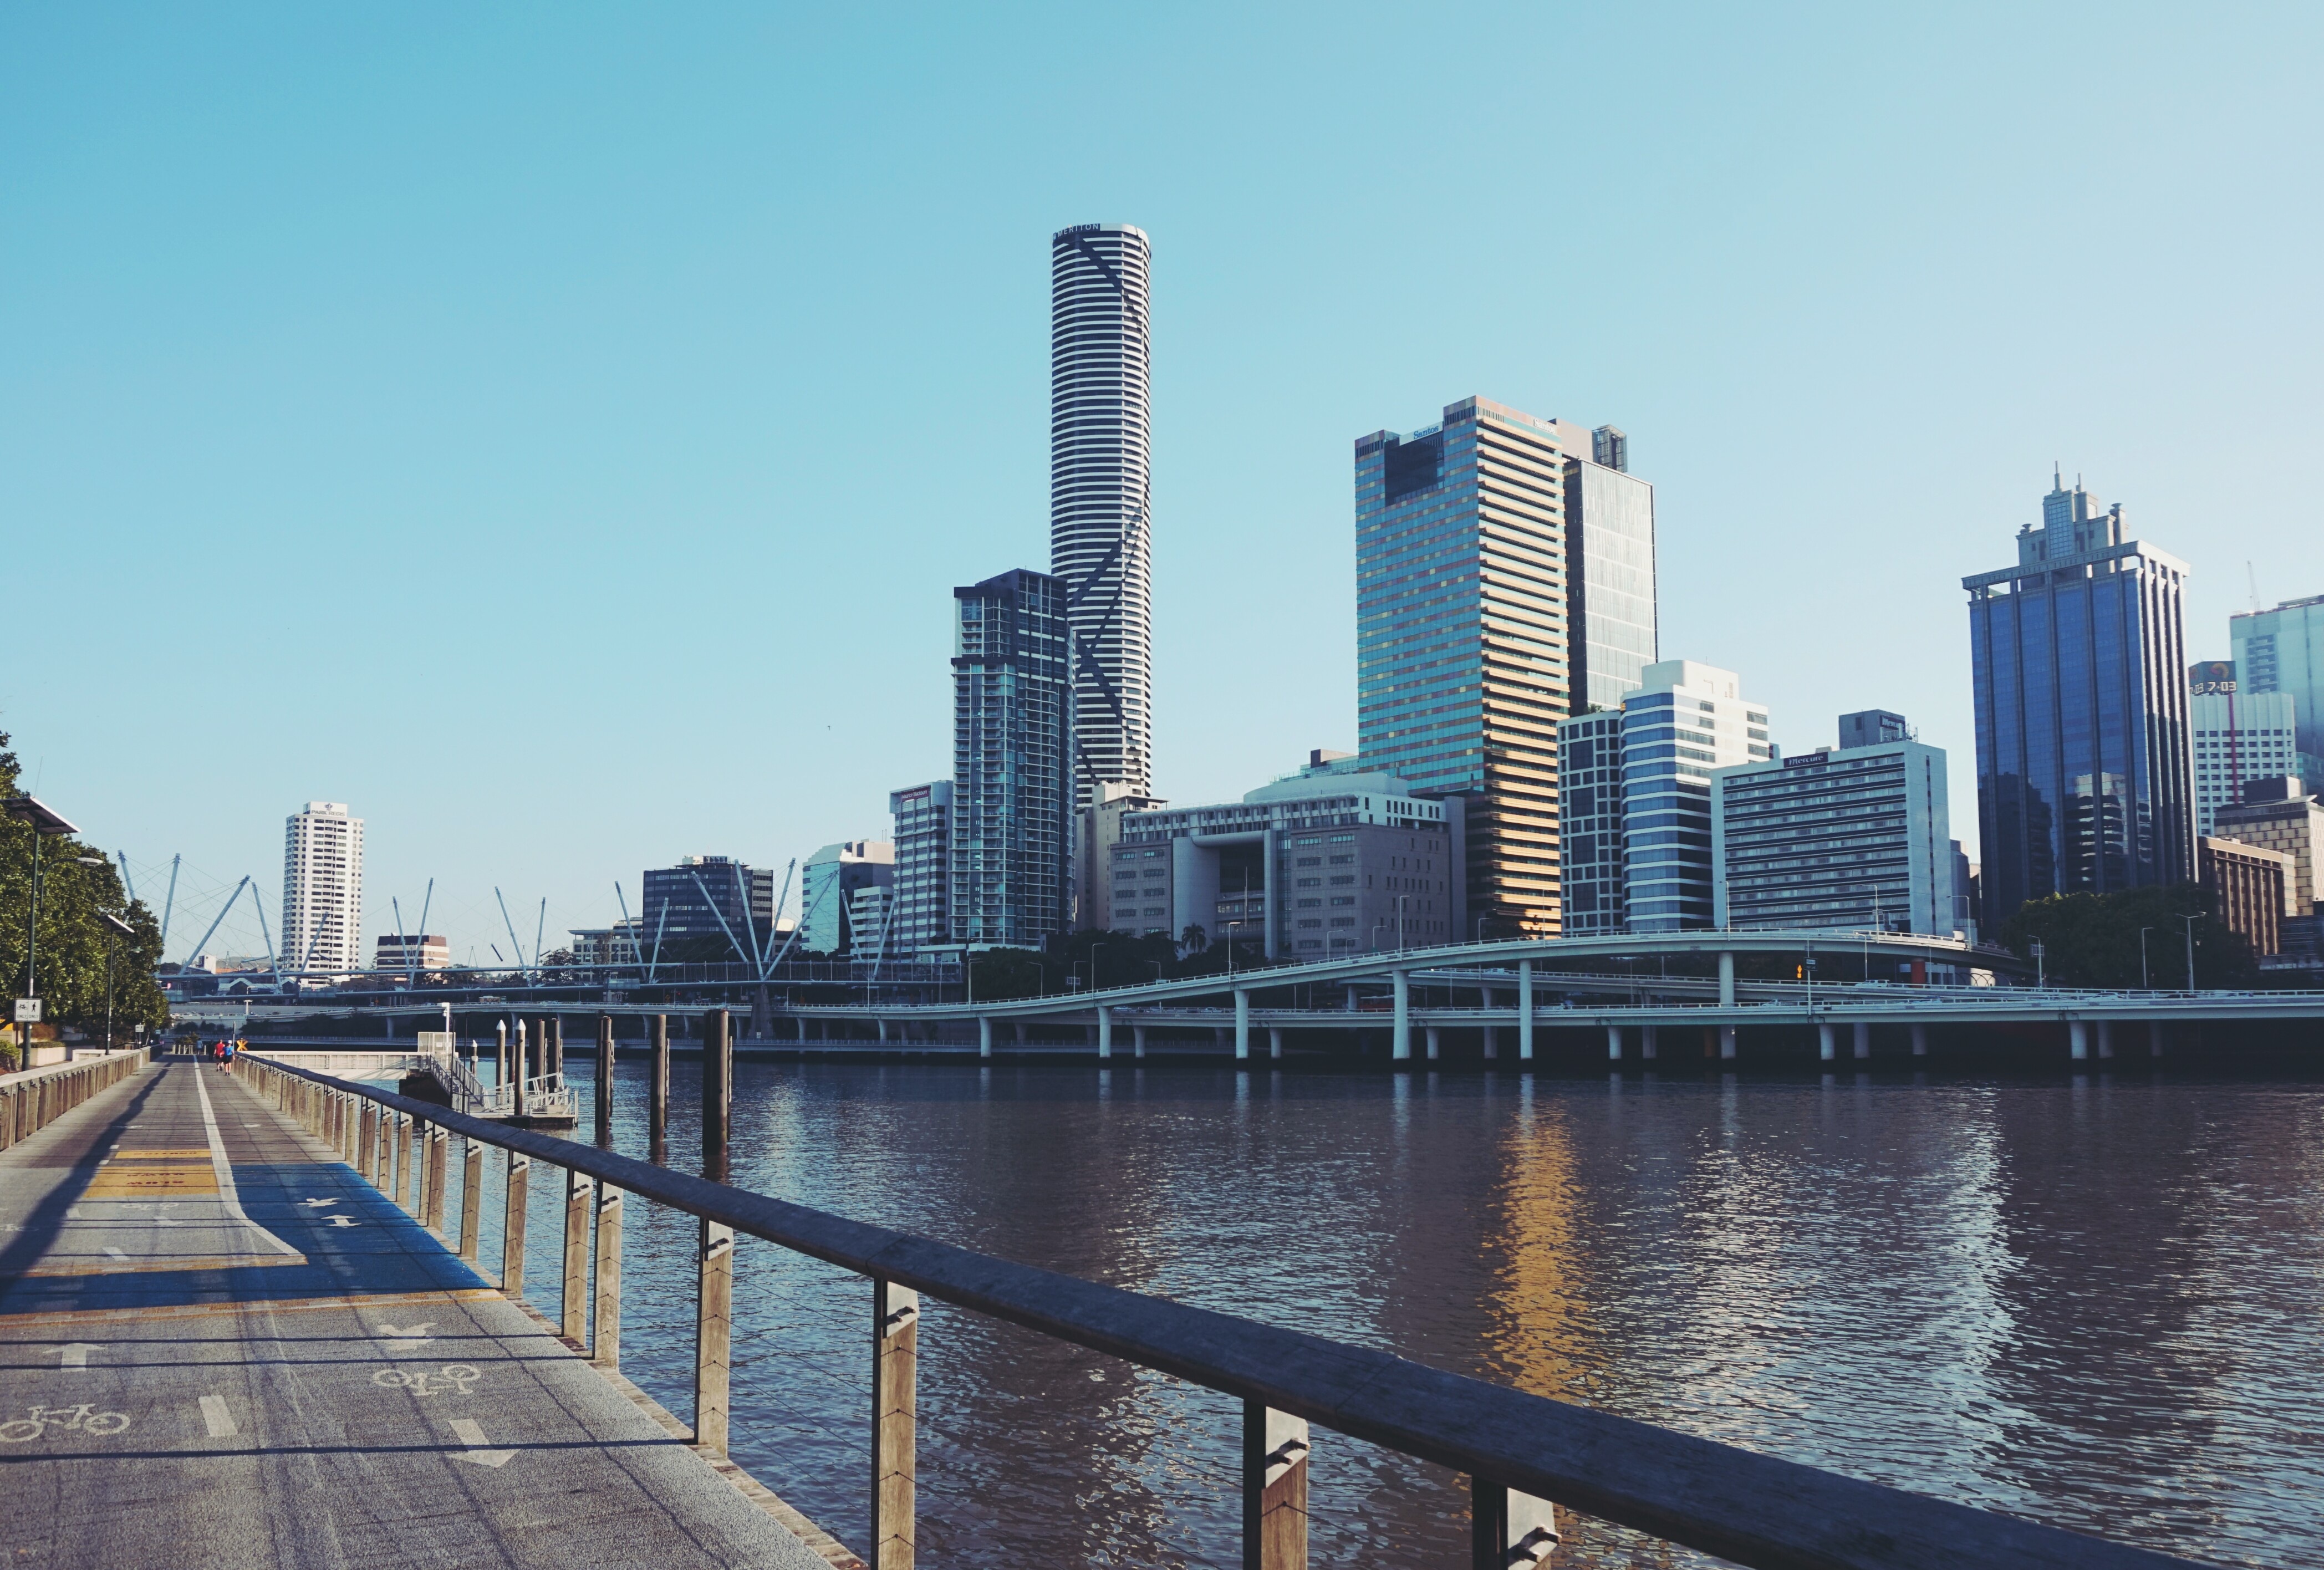
horizon, dock, bridge, skyline, city, skyscraper, river, cityscape, downtown, dusk, reflection, landmark, marina, waterway, tower block, metropolis, urban area, geographical feature, human settlement, metropolitan area